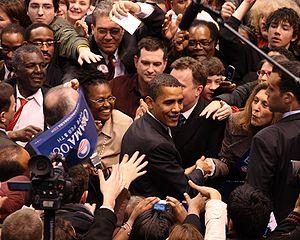
Barack Hussein Obama II /bəˈɹɑːk huːˈseɪn oʊˈbɑːmə/, né le 4 août 1961 à Honolulu, est un homme d'État américain. Il est le 44ᵉ président des États-Unis, en fonction du 20 janvier 2009 au 20 janvier 2017.